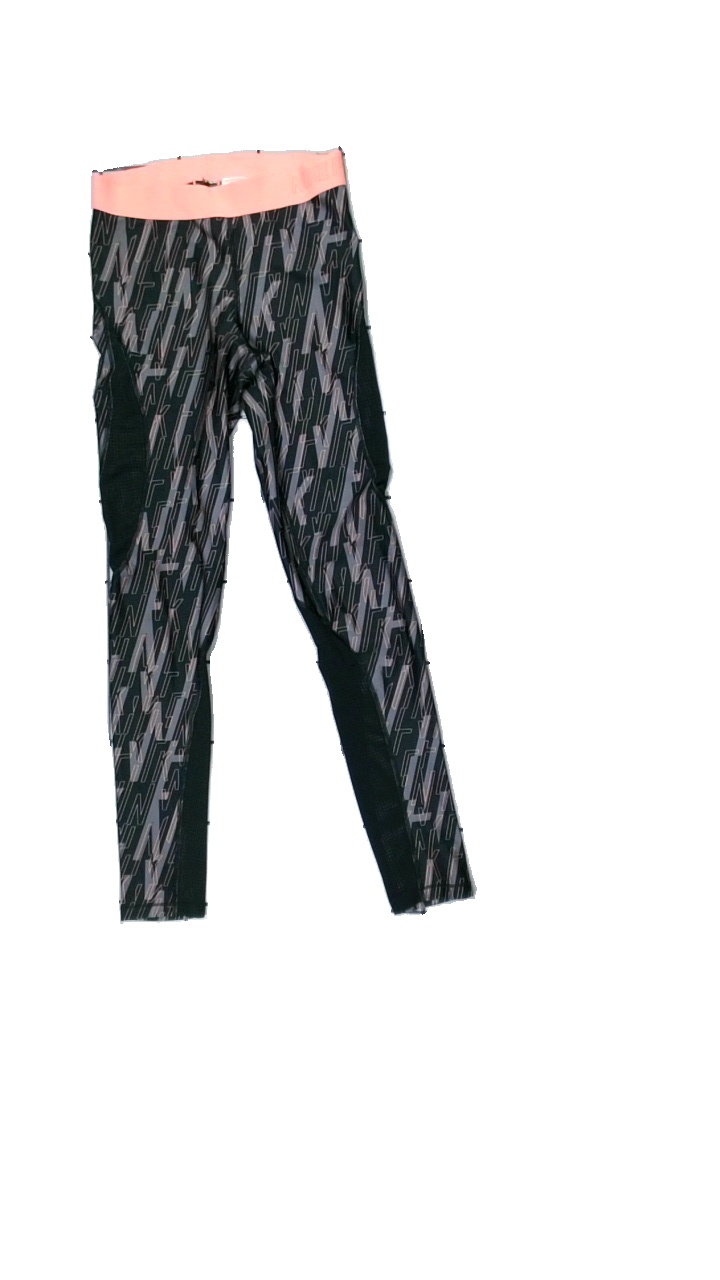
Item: Tights (Ladies)
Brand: Nike
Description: Training tights with loko print
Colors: Black, Pink, Grey
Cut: Tight
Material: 100% Polyester
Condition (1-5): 5
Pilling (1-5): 5
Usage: Reuse
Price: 50-100